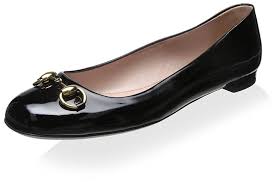
Label: Ballet Flat